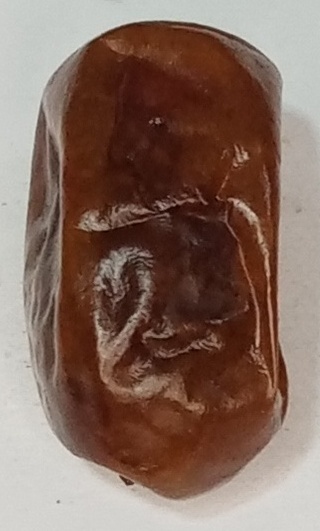
Variety: fasli-toto
Size: large
Grade: grade-1